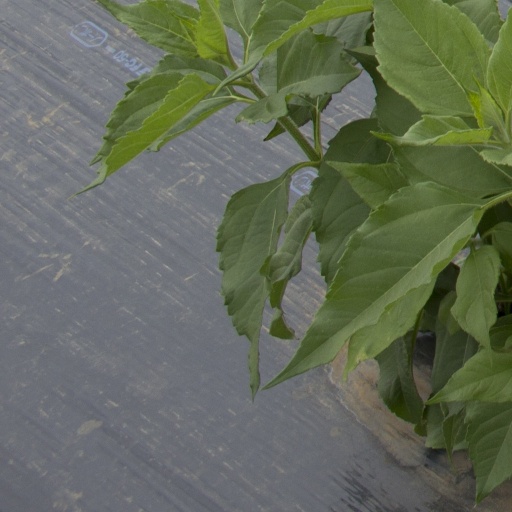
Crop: Jerusalem artichoke